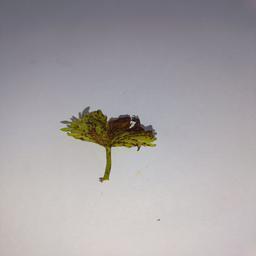
Label: Bacterial Leaf Spot